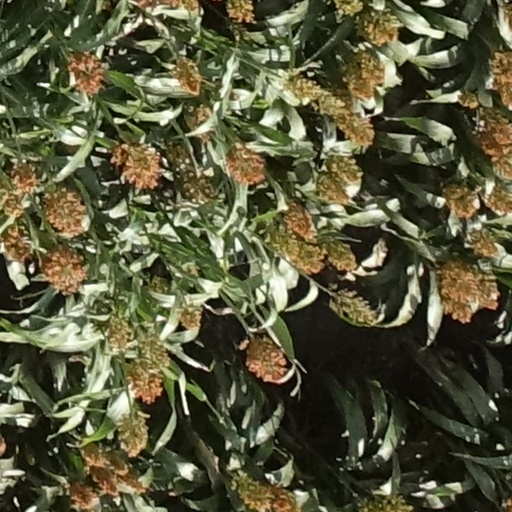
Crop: sorghum